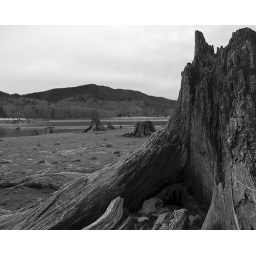
Crazy roots by this lake in Washington that has been clear cut